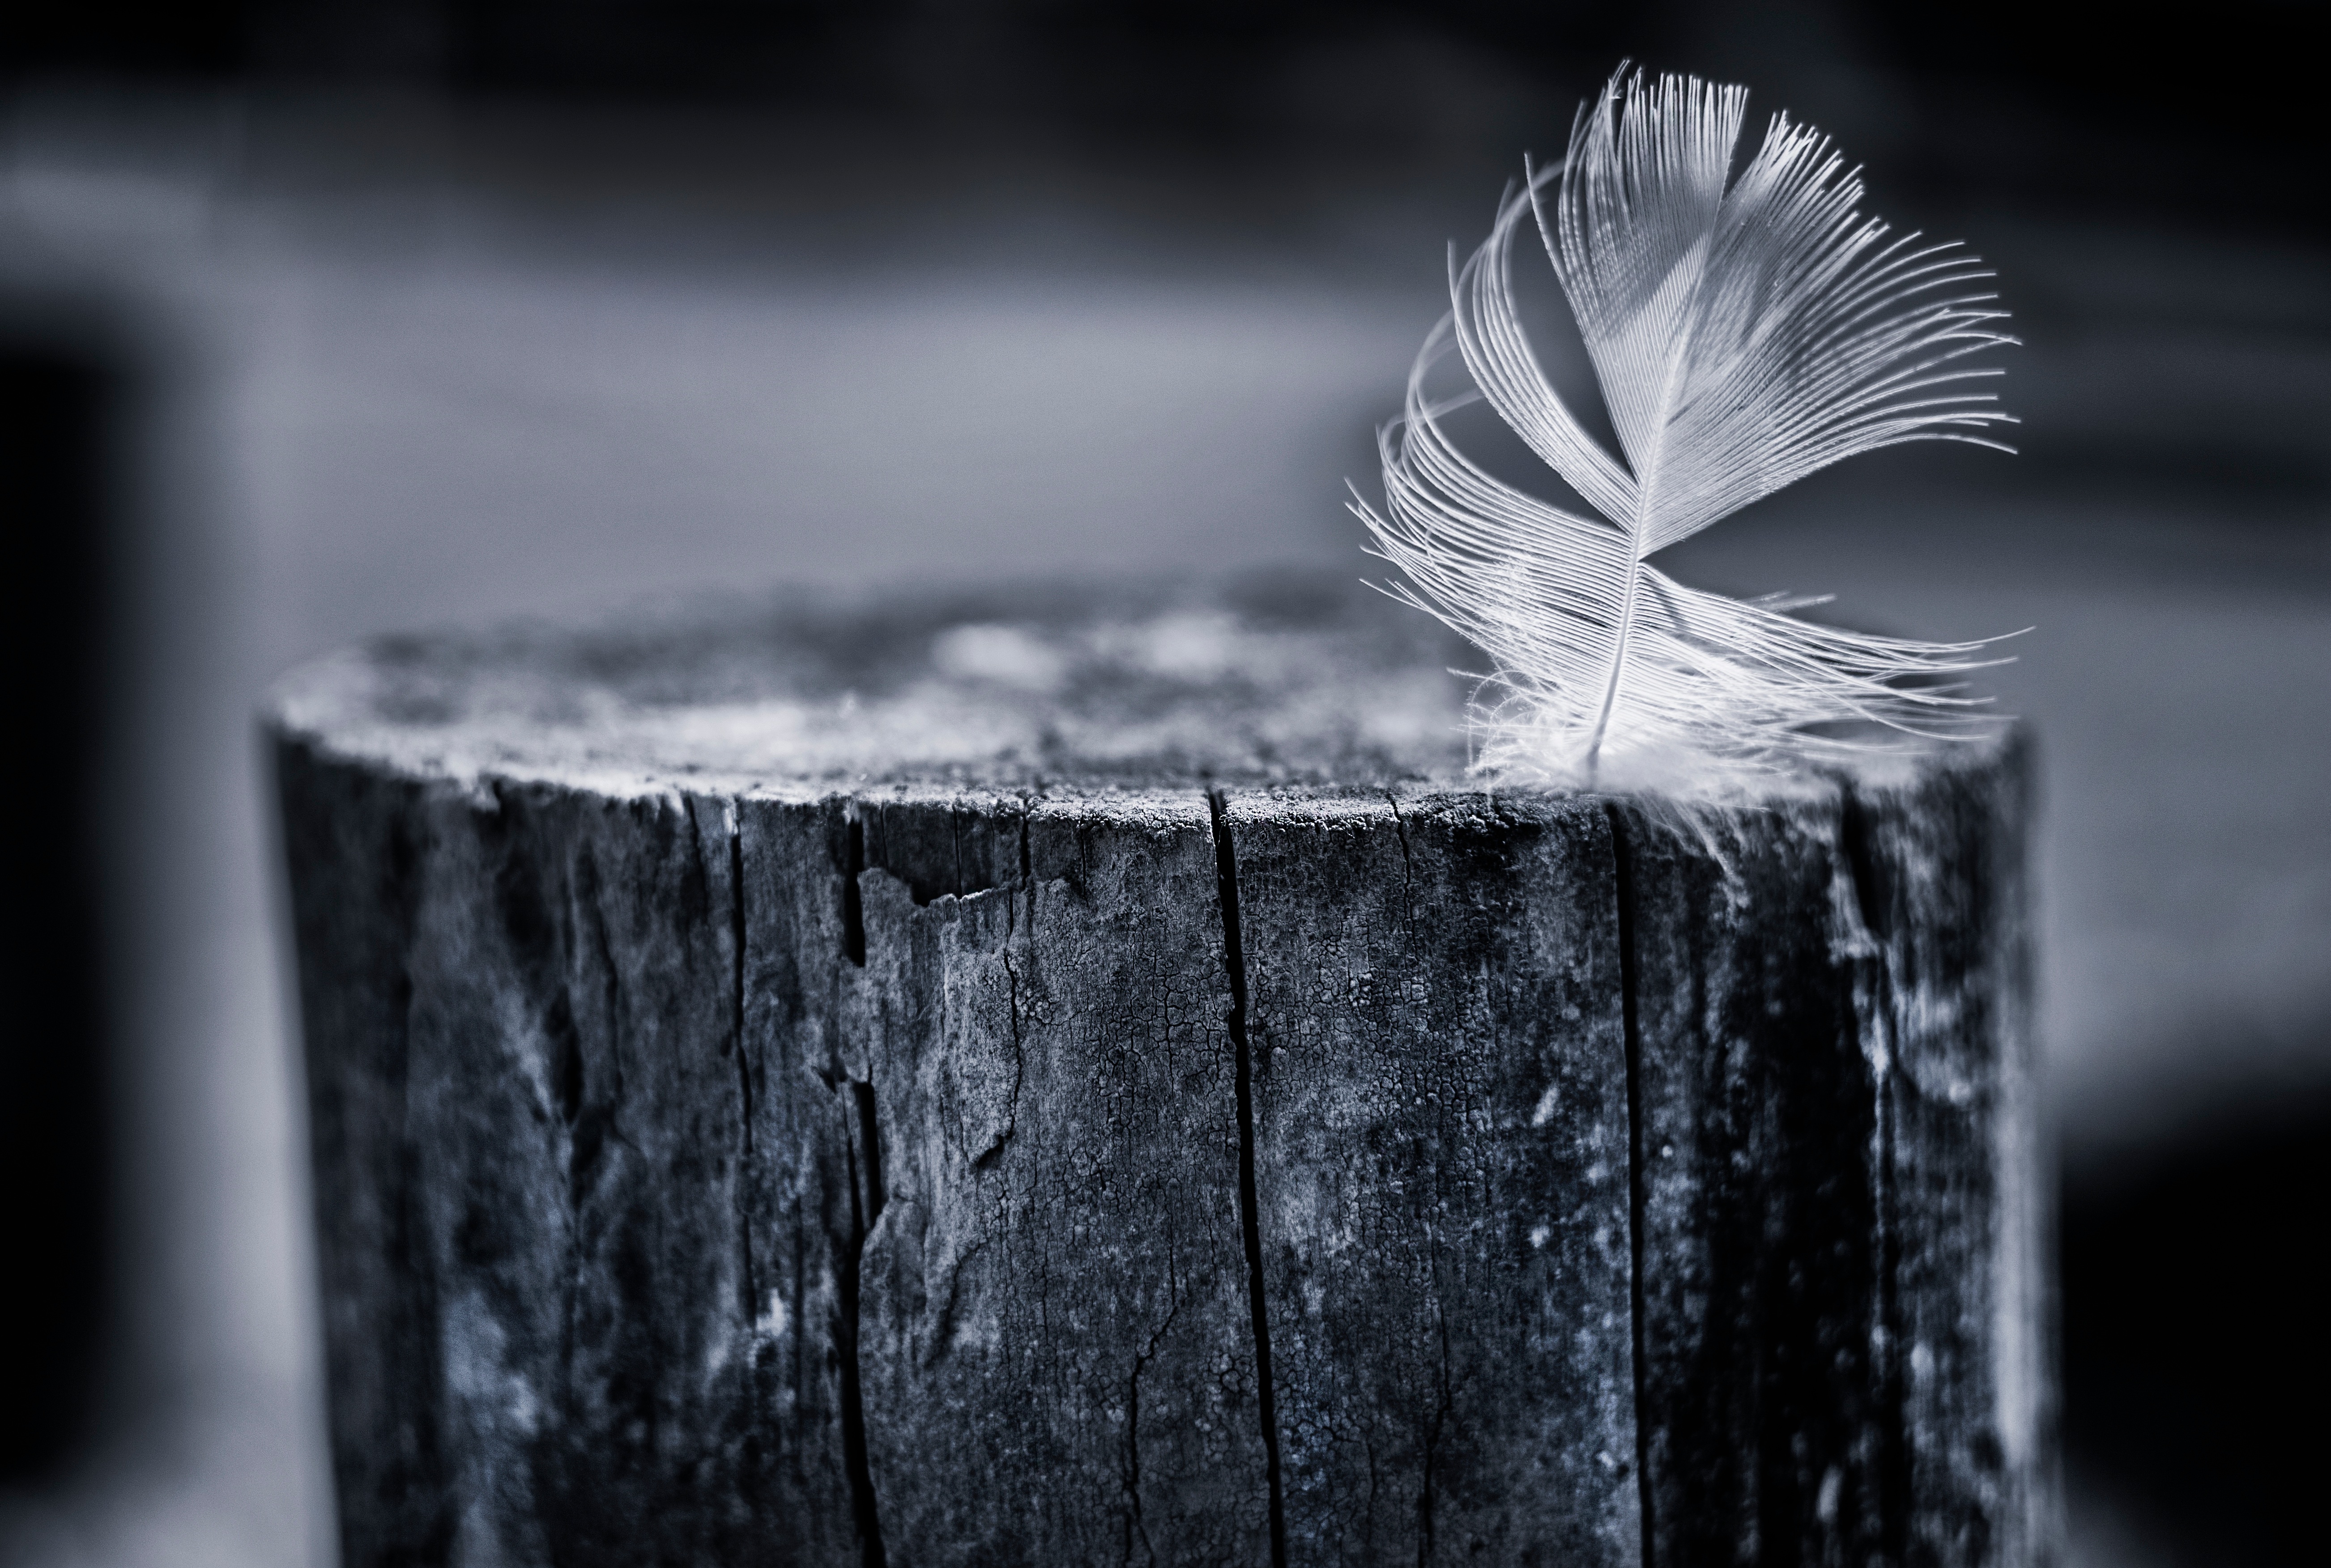
water, black and white, photography, ice, darkness, black, monochrome, material, close up, melting, freezing, macro photography, still life photography, monochrome photography